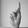
ASL letter: K